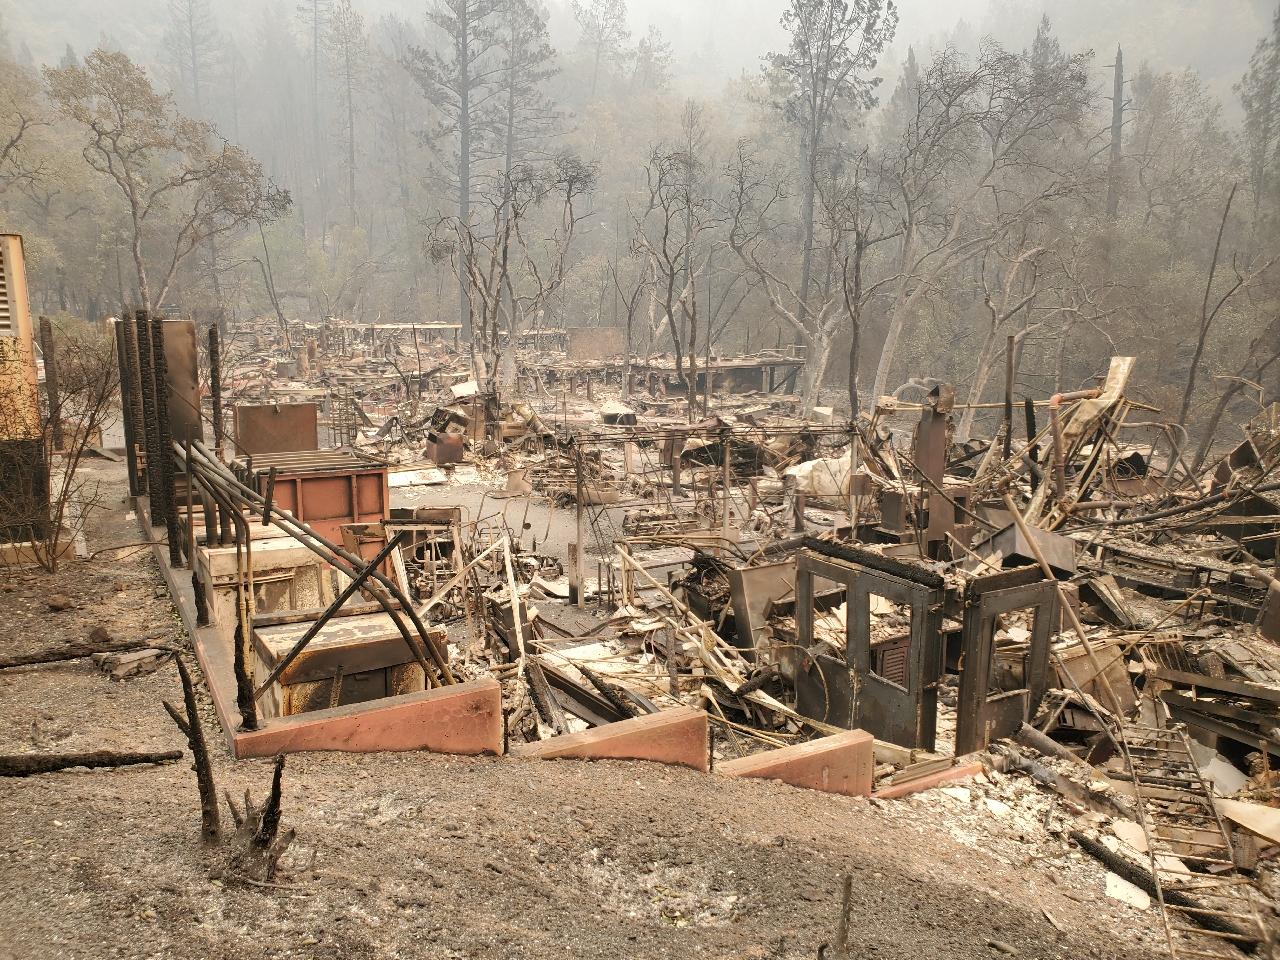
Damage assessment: destroyed